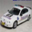
Label: automobile